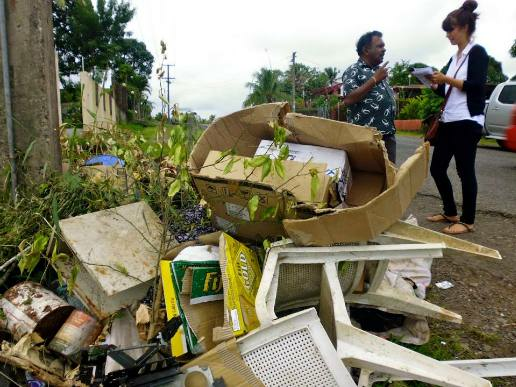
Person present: Yes